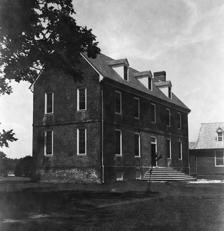
Building: Little England (Gloucester, Virginia)
Country: United States of America
Year built: 1775
Historic house in Virginia, United States United States historic place Little England U.S. National Register of Historic Places Virginia Landmarks Register Little England, HABS Photo Show map of Virginia Show map of the United States Location E of Gloucester on VA 672, near Gloucester, Virginia Coordinates 37°15′09″N 76°28′33″W / 37.25250°N 76.47583°W / 37.25250; -76.47583 Area 70 acres (28 ha) Built c. 1775 ( 1775 ) Built by Ariss, John; Willing, Charles Architectural style Georgian NRHP reference No. 70000795 VLR No. 036-0030 Significant dates Added to NRHP December 18, 1970 Designated VLR October 6, 1970 Little England is a historic plantation house located near Gloucester , Gloucester County, Virginia .  The plantation dates to a 1651 land grant to the Perrin family by Governor William Berkeley . Capt. John Perrin built the house on a point of land overlooking the York River directly across from Yorktown in 1716 with plans reputed to have been drawn by Christopher Wren . The house was used as a lookout for ships during the Battle of Yorktown . It is a 2 + 1 ⁄ 2 -story, five-bay, gable roofed brick dwelling in the Georgian style.  A 1 + 1 ⁄ 2 -story frame wing was added in 1954. It has a single-pile plan and two interior end chimneys. The brickwork is Flemish bond with few glazed headers.  Little England is one of Virginia's least altered and best-preserved colonial plantation homes. The interior features some of the finest colonial paneling in Virginia. The house was restored in 1939. It was added to the National Register of Historic Places in 1970. See also Bena, Virginia Rosewell Plantation References